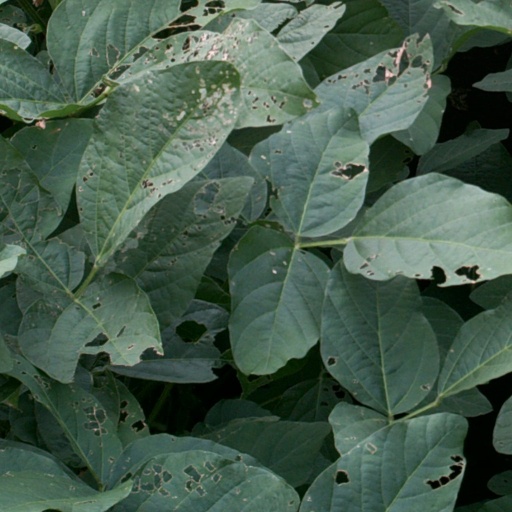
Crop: soybean